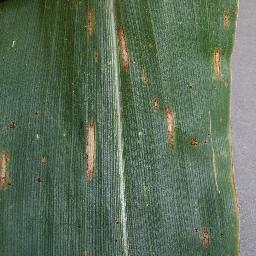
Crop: corn
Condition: (maize)_cercospora_spot_gray_spot